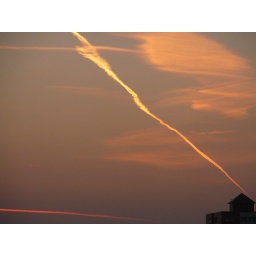
vary skies in England, not that ocean blue, golden sharp.